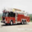
Label: truck